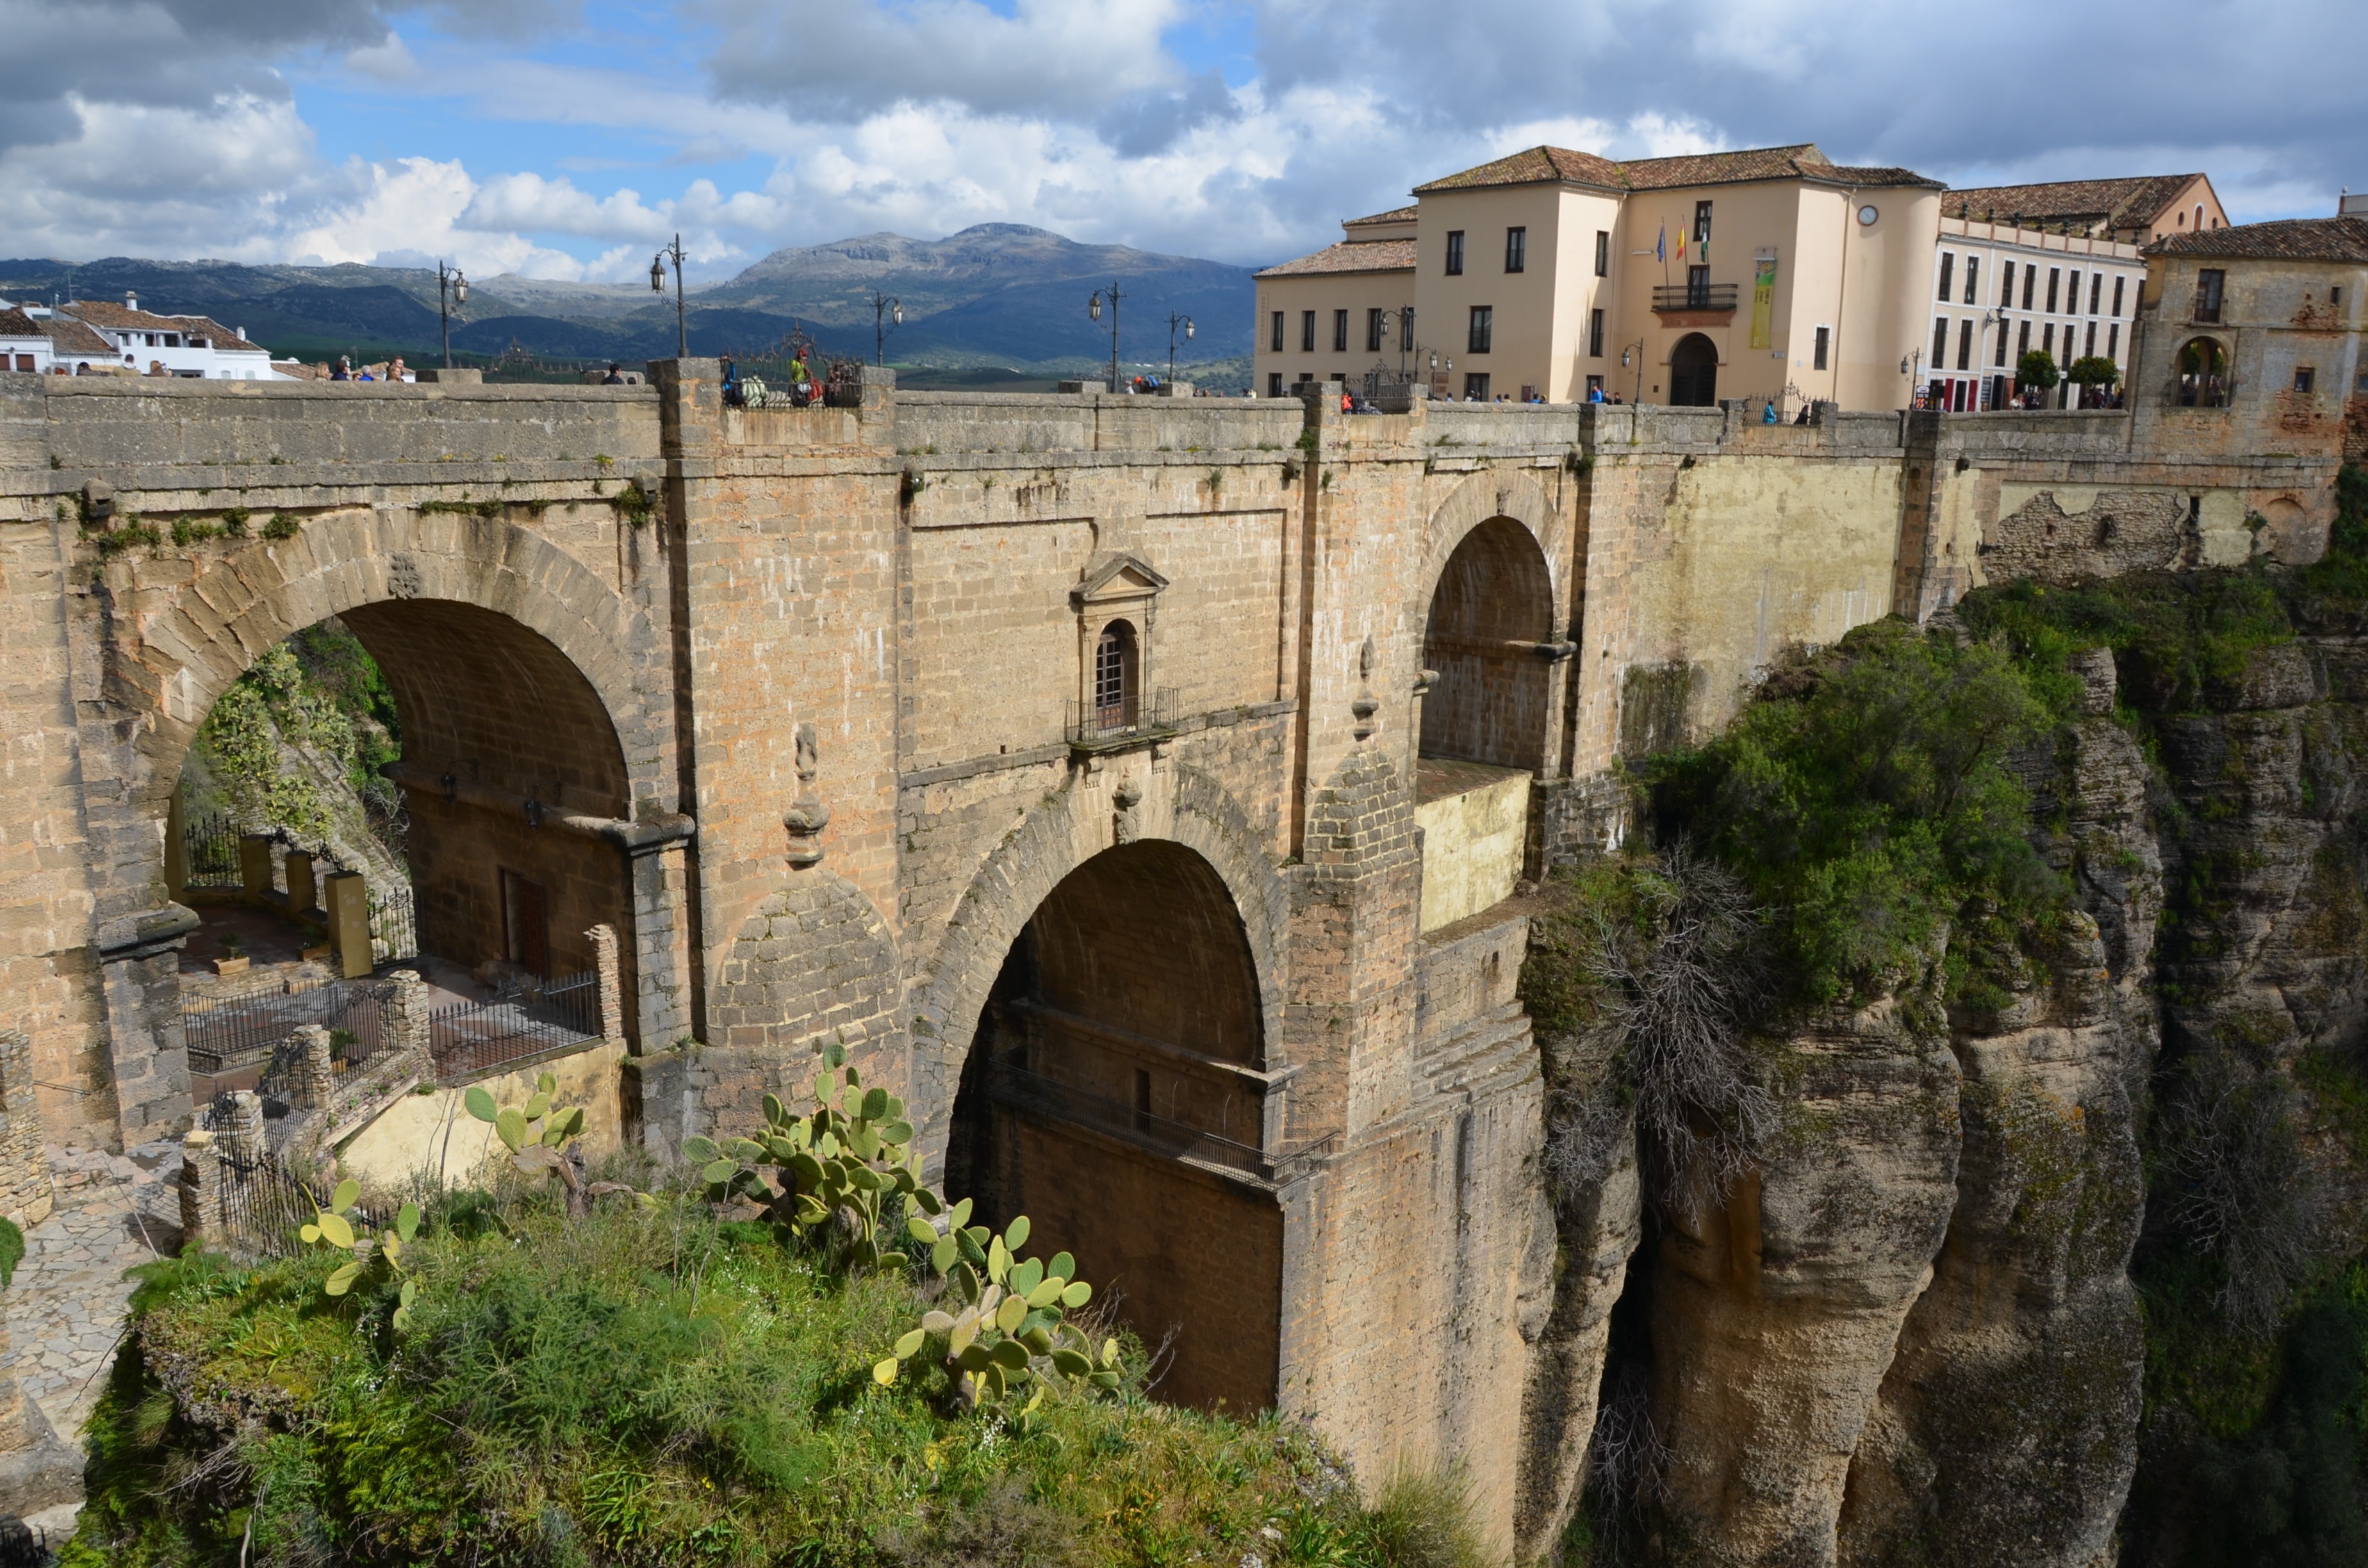
bridge, street, town, arch, fortification, tourism, waterway, roundabout, spain, ruins, monastery, history, ancient rome, aqueduct, devil's bridge, historic site, ancient history, costa de la luz